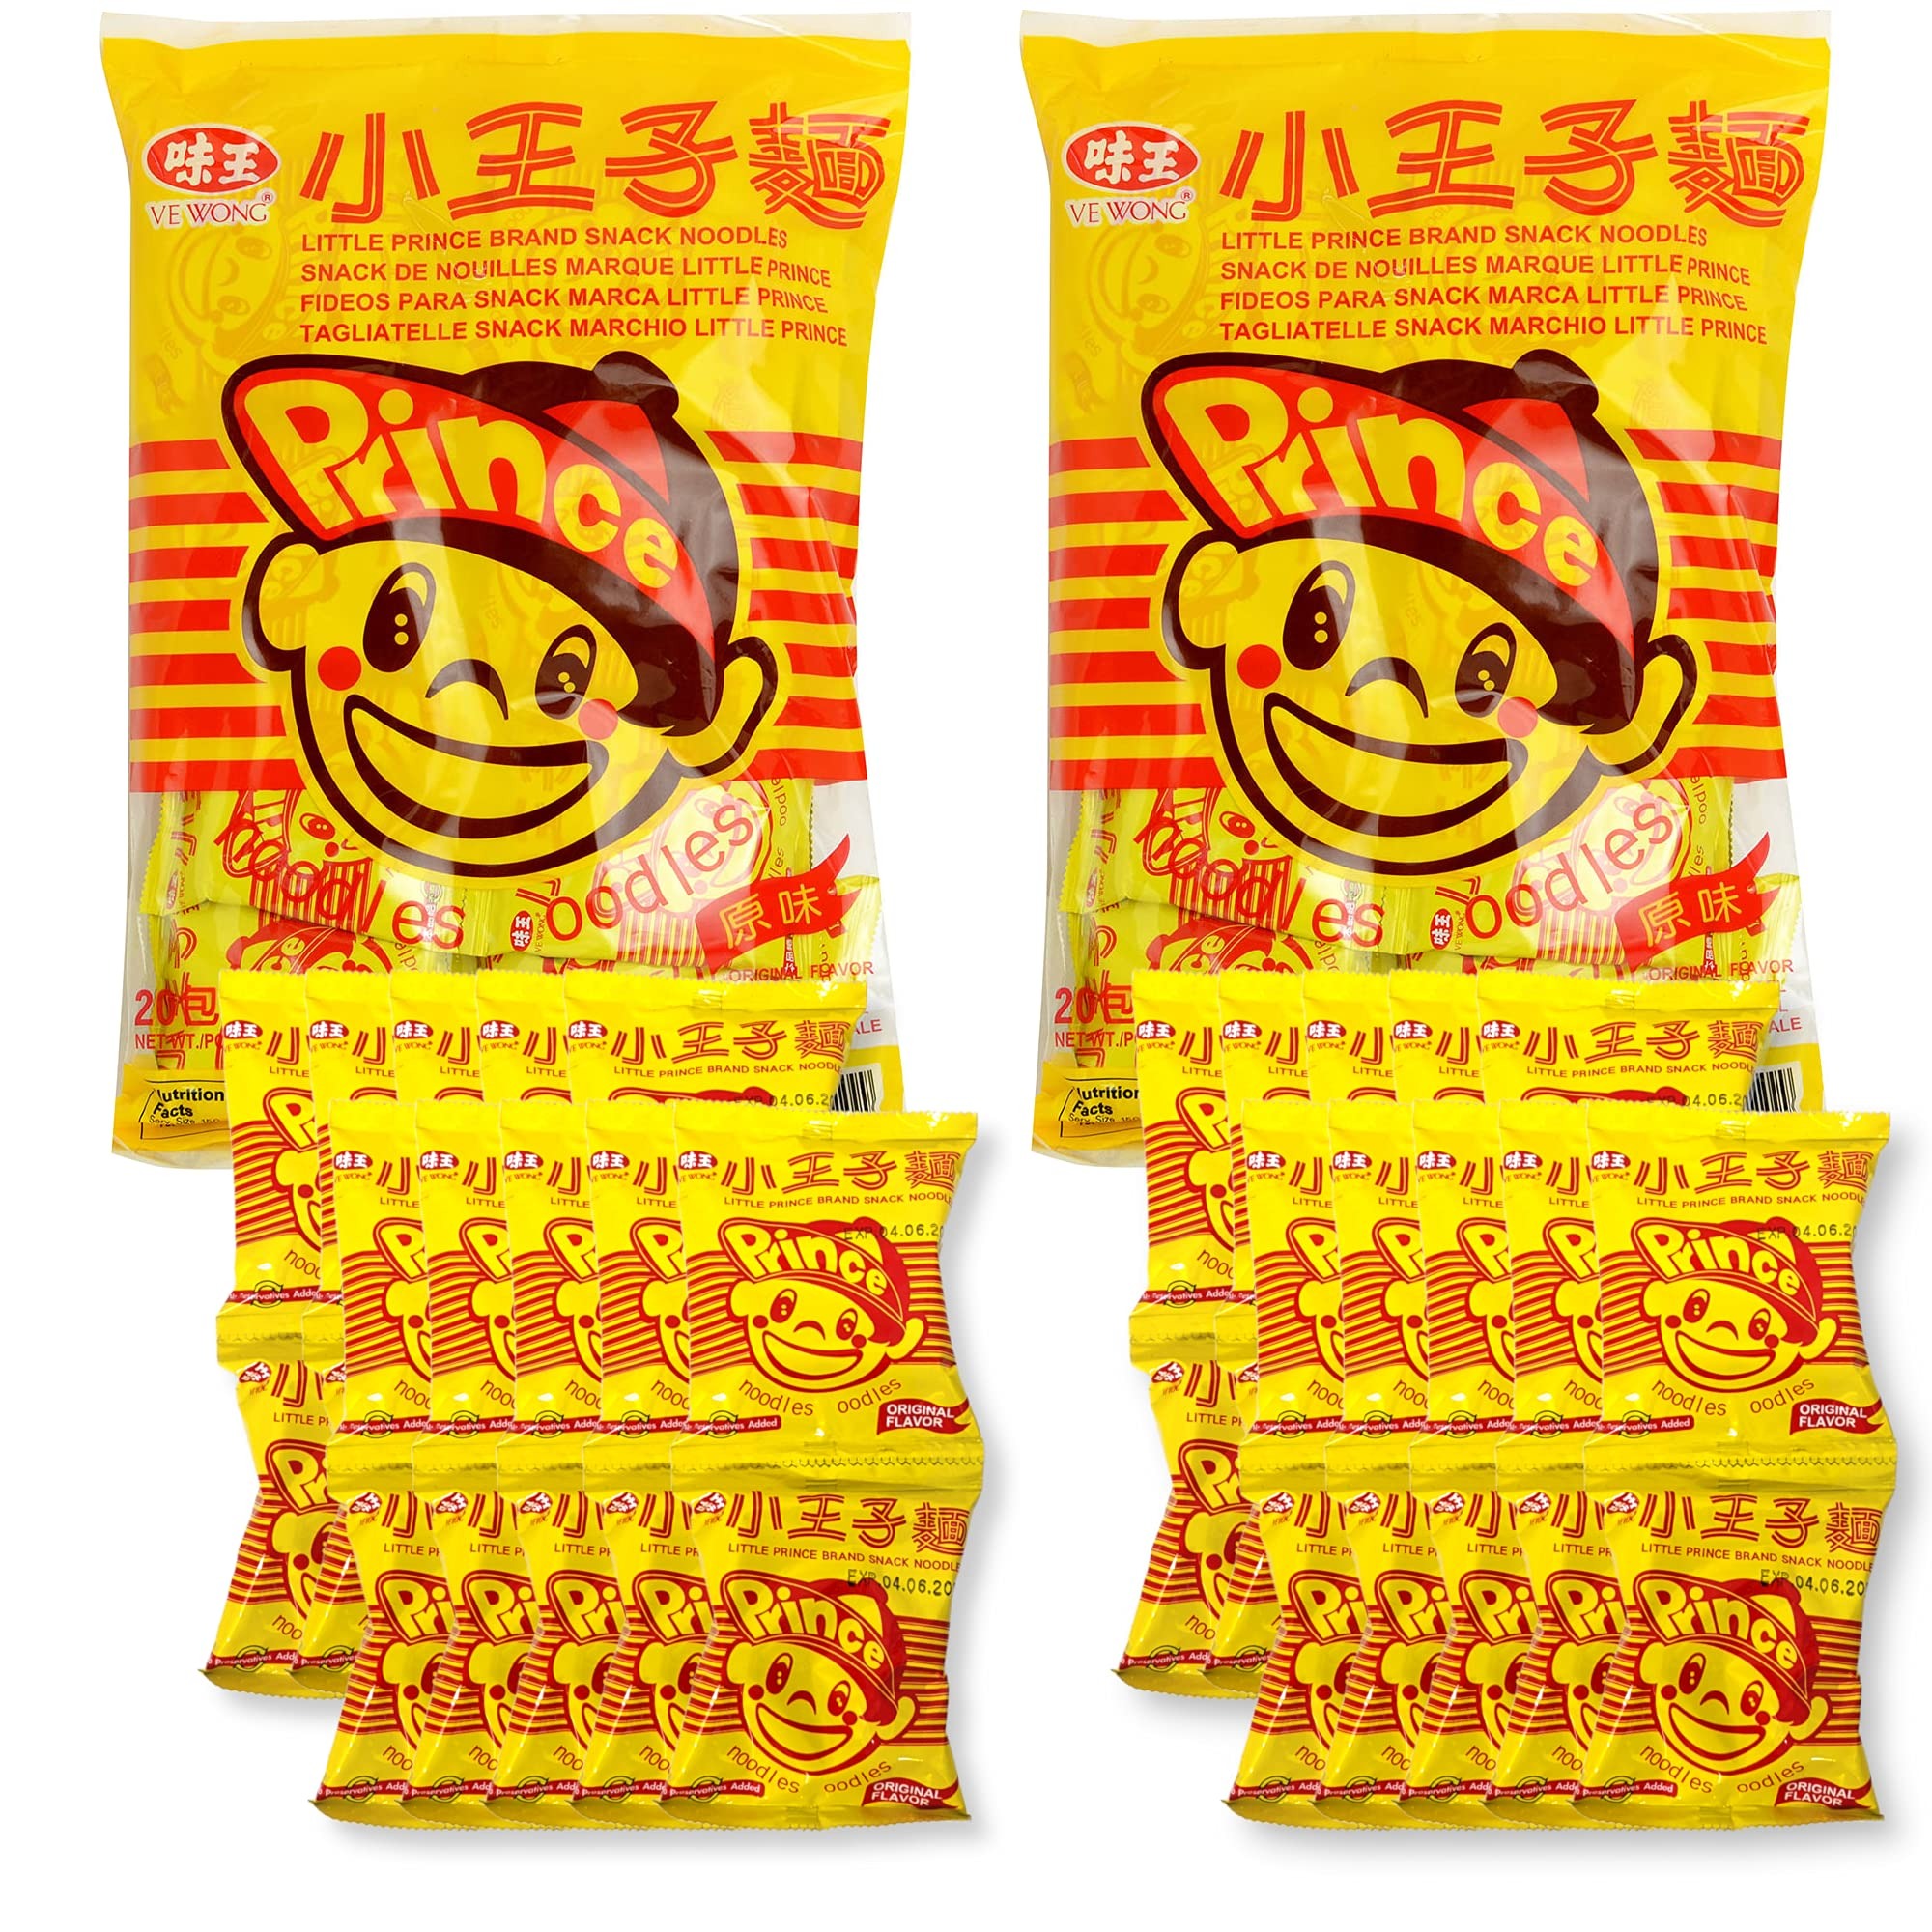
Item Name: Ve Wong Little Prince Brand Snack Noodles 10.50oz(20 Small Bags)(pack of 2) by DragonMall
Bullet Point 1: CONTAINS - 2 Bags of 20 packets each. Total of 40 individually wrapped packets.
Bullet Point 2: CRUNCHY ZESTY - Tastes just how you remember it. A crunchy bowl of instant ramen in a bag!
Bullet Point 3: TEAR & ENJOY - Easy to carry with you to enjoy on the road.
Product Description: Ve Wong Little Prince Snack Noodles is a classic snack from Taiwan. Seasoned instant noodles that you can eat right out of the bag.
Value: 21.0
Unit: Ounce

Price: 16.99